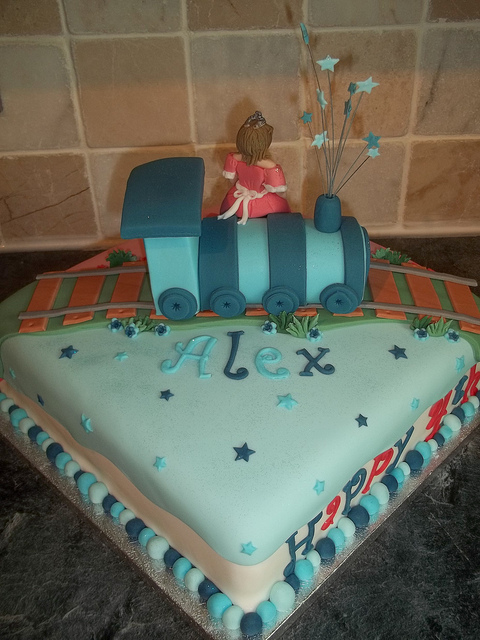
a birthday cake decorated with a train on top

A blue cake is decorated with a blue train and a red railroad track.

A birthday cake decorated for a boys birthday with a train on top.

A birthday cake for Alex with a train on top